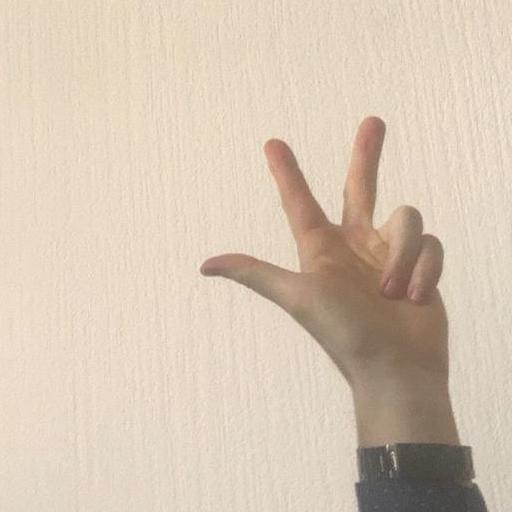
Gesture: three2